Maria Perpétua

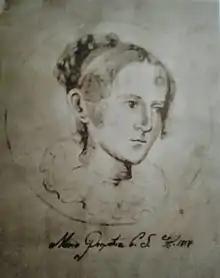
Maria Perpétua

Maria Perpétua (1790, Portugal – 1817, Ilha de São Sebastião), was an alleged Brazilian witch. She was the central figure in a famous murder case in Brazil.